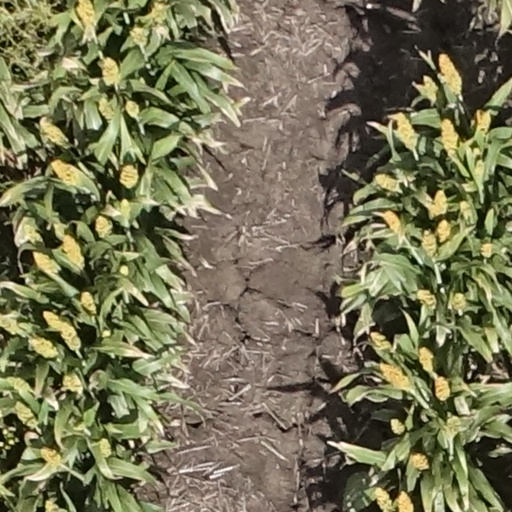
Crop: sorghum